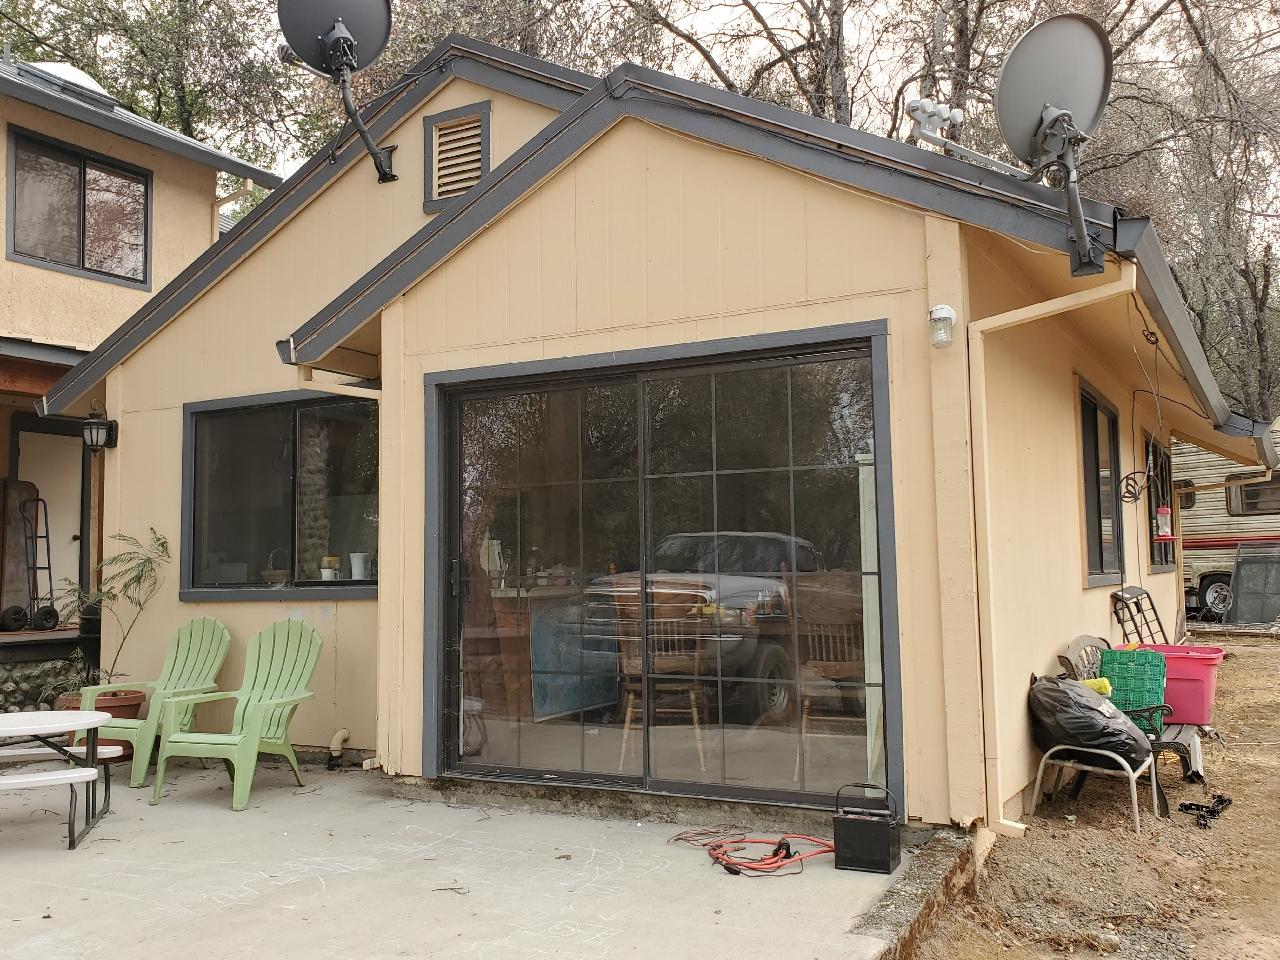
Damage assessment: no_damage